Fell running

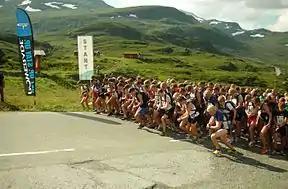
The start of a mountain running championship in Norway

Fell running, also sometimes known as hill running, is the sport of running and racing, off-road, over upland country where the gradient climbed is a significant component of the difficulty. The name arises from the origins of the English sport on the fells of northern Britain, especially those in the Lake District. It has elements of trail running, cross country and mountain running, but is also distinct from those disciplines.